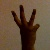
The image shows a hand gesture representing the number 6 in Indian Sign Language.